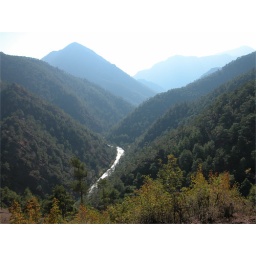
zamati river running through the alagdar mountain region , first expedetion in 2002 by Tom &amp;amp; Ofir